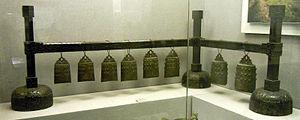
La période des Printemps et Automnes ou période Chunqiu désigne, dans l'histoire de Chine, la première partie de la dynastie des Zhou orientaux, c'est-à-dire une période allant d'environ 771 à 481/453 av. J.-C. Elle tire son nom des Annales des Printemps et Automnes, une chronique des événements survenus entre 722 et 481 av. J.-C. issue des scribes de l'État de Lu mais concernant aussi les autres États.